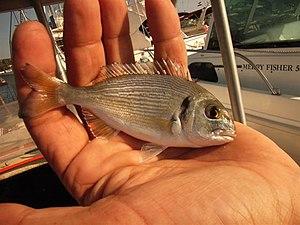
La dorade royale ou daurade, est une espèce de poisson osseux appartenant à la famille Sparidae dont la taille atteint régulièrement 50 cm pour 2 kg et peut atteindre jusqu'à 70 cm pour 6 kg.